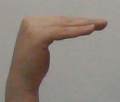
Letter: haa